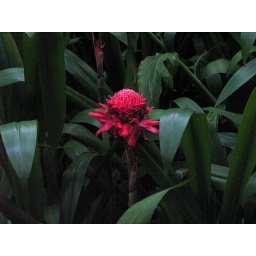
flowers in the rain forest